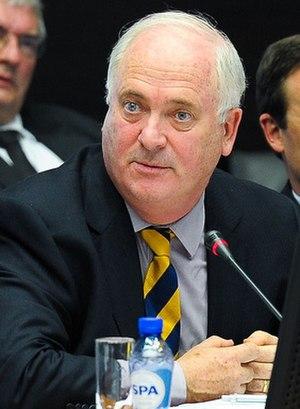
Les élections européennes se sont déroulées en juin 1994 pour désigner les 15 députés européens Irlandais du Parlement européen. Les élections ont été organisées selon le système du scrutin à vote unique transférable avec vote préférentiel. Pour l'Irlande du Nord, voir la section britannique correspondante.
L’élection générale irlandaise de 1992 s'est tenue le 25 novembre 1992. 165 des 166 députés sont élus et siègent au Dáil Éireann.
L’élection générale irlandaise de 1997 s'est tenue le 6 juin 1997. 165 des 166 députés sont élus et siègent au Dáil Éireann.